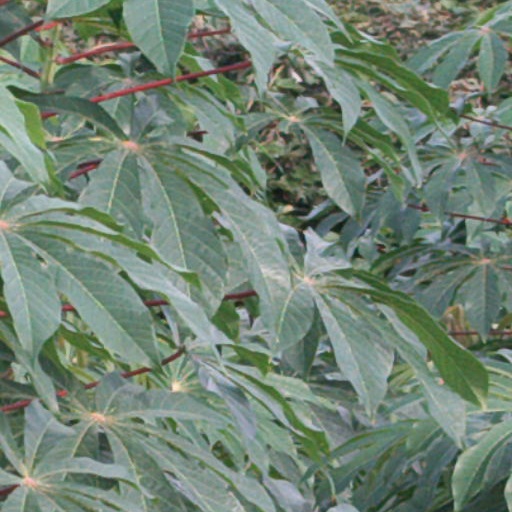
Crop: cassava